Princess Clémentine of Belgium

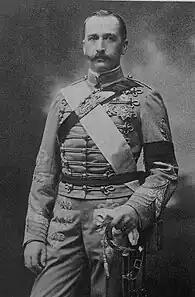
Prince Carlos of Bourbon-Two Sicilies, ca. 1905.

During the winter of 1899-1900, due to her bronchial pathologies, Clémentine spent a few months, on the advice of her doctors, in Saint-Raphaël, on the Var coast. The isolation was complete there and for the first time in her life, the princess found herself without any member of her family. She devoted herself to photography, thanks to a camera offered to her by her aunt, the Countess of Flanders. In March 1900 however, her stay was interrupted by an illness of the Queen who only saw her for a few minutes each day at Spa. On the other hand, Marie Henriette claimed her dogs, causing the return of Clémentine, wounded by the little maternal attitude of the Queen, from the south of France.